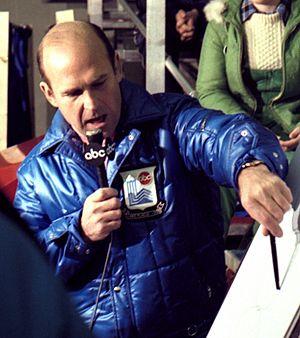
"Richard ""Dick"" Button, né le 18 juillet 1929 à Englewood, est un ancien patineur artistique américain et un analyste à la télévision.
Skating with the Stars est une émission de télé-réalité, centrée sur le patinage artistique diffusée aux États-Unis sur ABC.